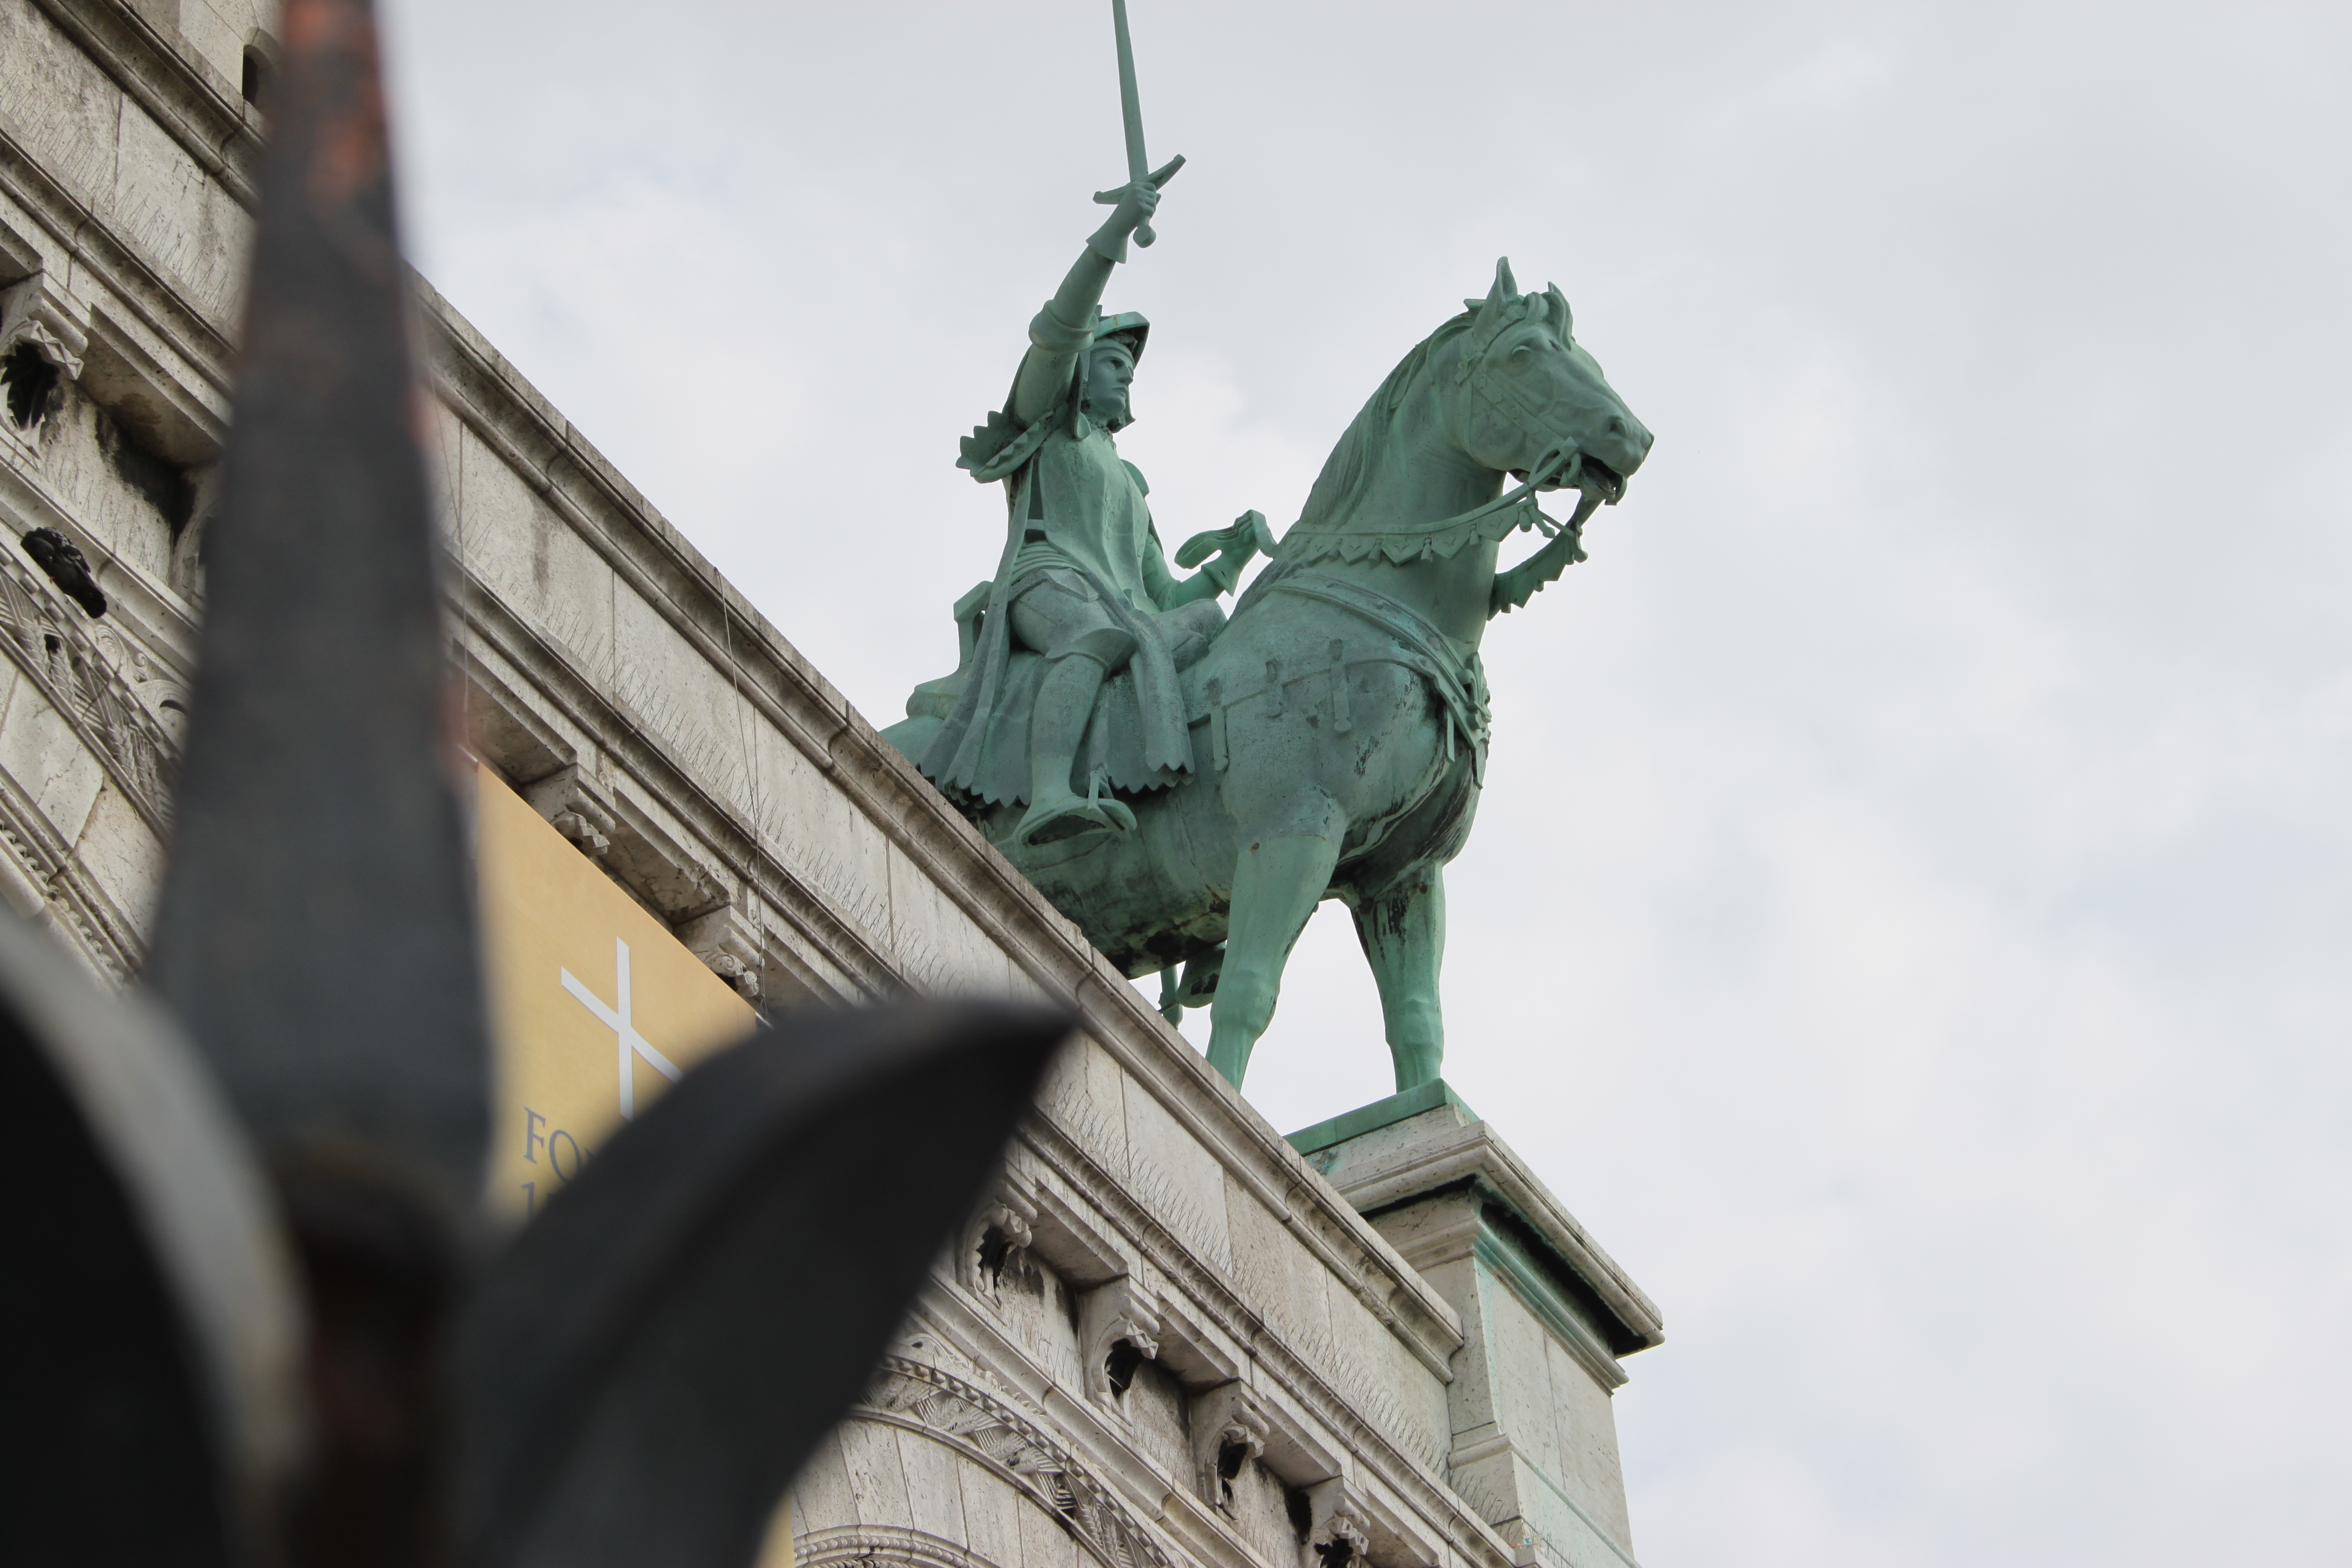
paris, statue, landmark, monument, sculpture, horse like mammal, horse, sky, building, memorial, facade, artwork, stock photography